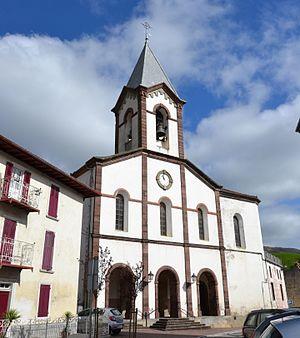
église de Valcarlos
Luzaide en basque ou Valcarlos en espagnol est un village et une municipalité de la Communauté forale de Navarre, dans le nord de l'Espagne.